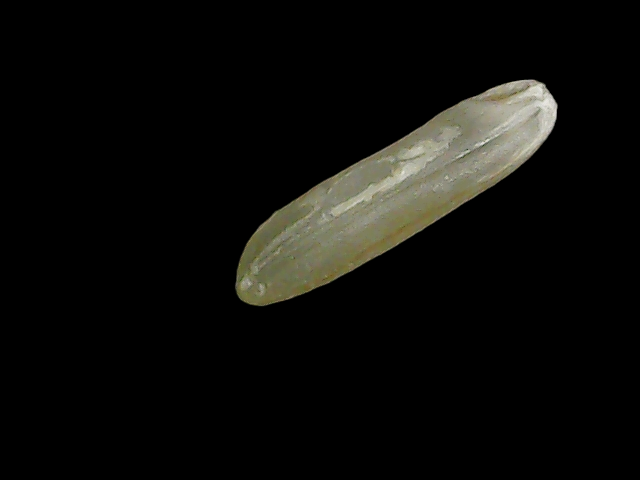
Rice variety: Binadhan19